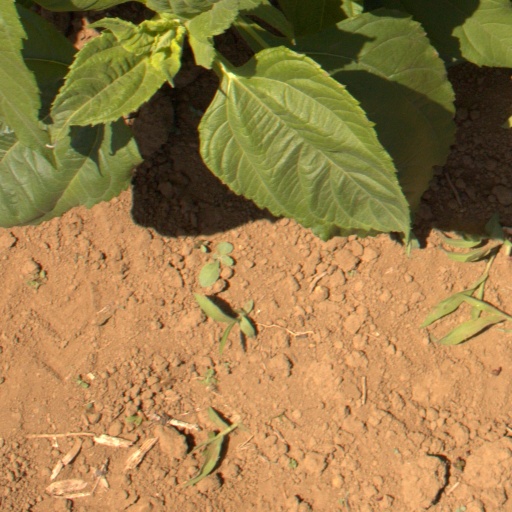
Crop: Jerusalem artichoke